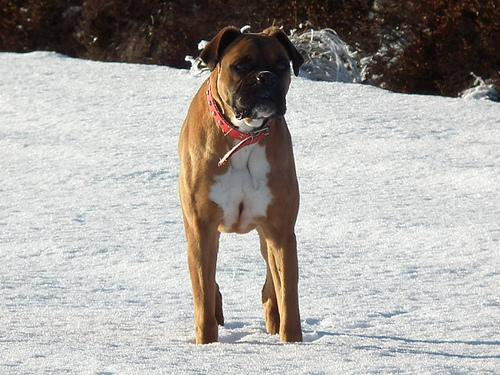
Breed: boxer